William H. Harrison School

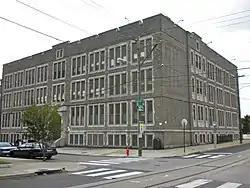
W. H. Harrison School, August 2010

The William Henry Harrison School building, now known as St. Malachy Catholic School, is an historic American structure that is located at 1012 West Thompson Street in the Yorktown neighborhood of Philadelphia, Pennsylvania.